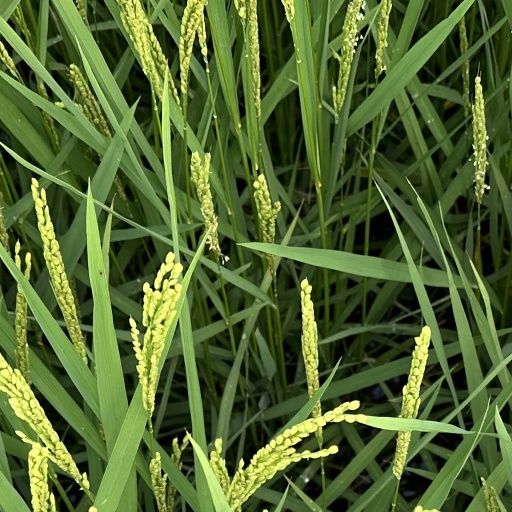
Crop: rice